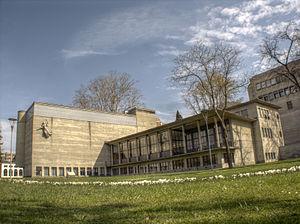
Cette liste présente les biens culturels d'importance nationale dans le canton du Tessin. Cette liste correspond à l'édition 2009 de l'Inventaire Suisse des biens culturels d'importance nationale pour le canton du Tessin. Il est trié par commune et inclus : 150 bâtiments séparés, 26 collections et 35 sites archéologiques.